Military Personnel Records Center

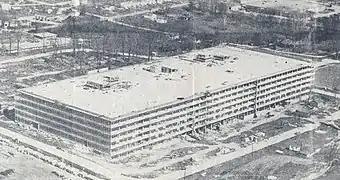
The opening of MPRC in 1955

The Military Personnel Records Center was designed by architect Minoru Yamasaki, and opened in the fall of 1955 after three years of construction. The building was originally known as the "Department of Defense Military Personnel Records Center" and was designated as a joint military command housing three separate records centers for the Army, Navy, and Air Force.